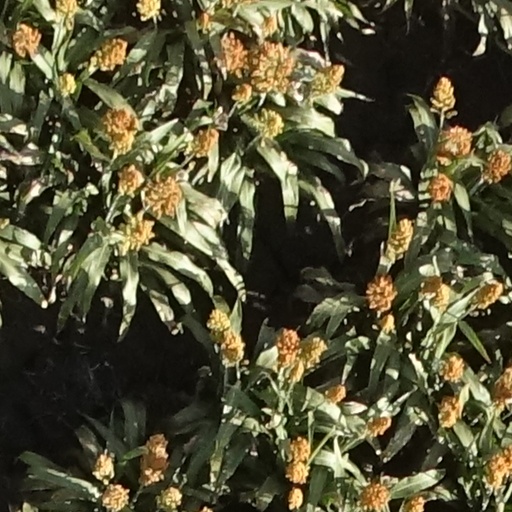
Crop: sorghum